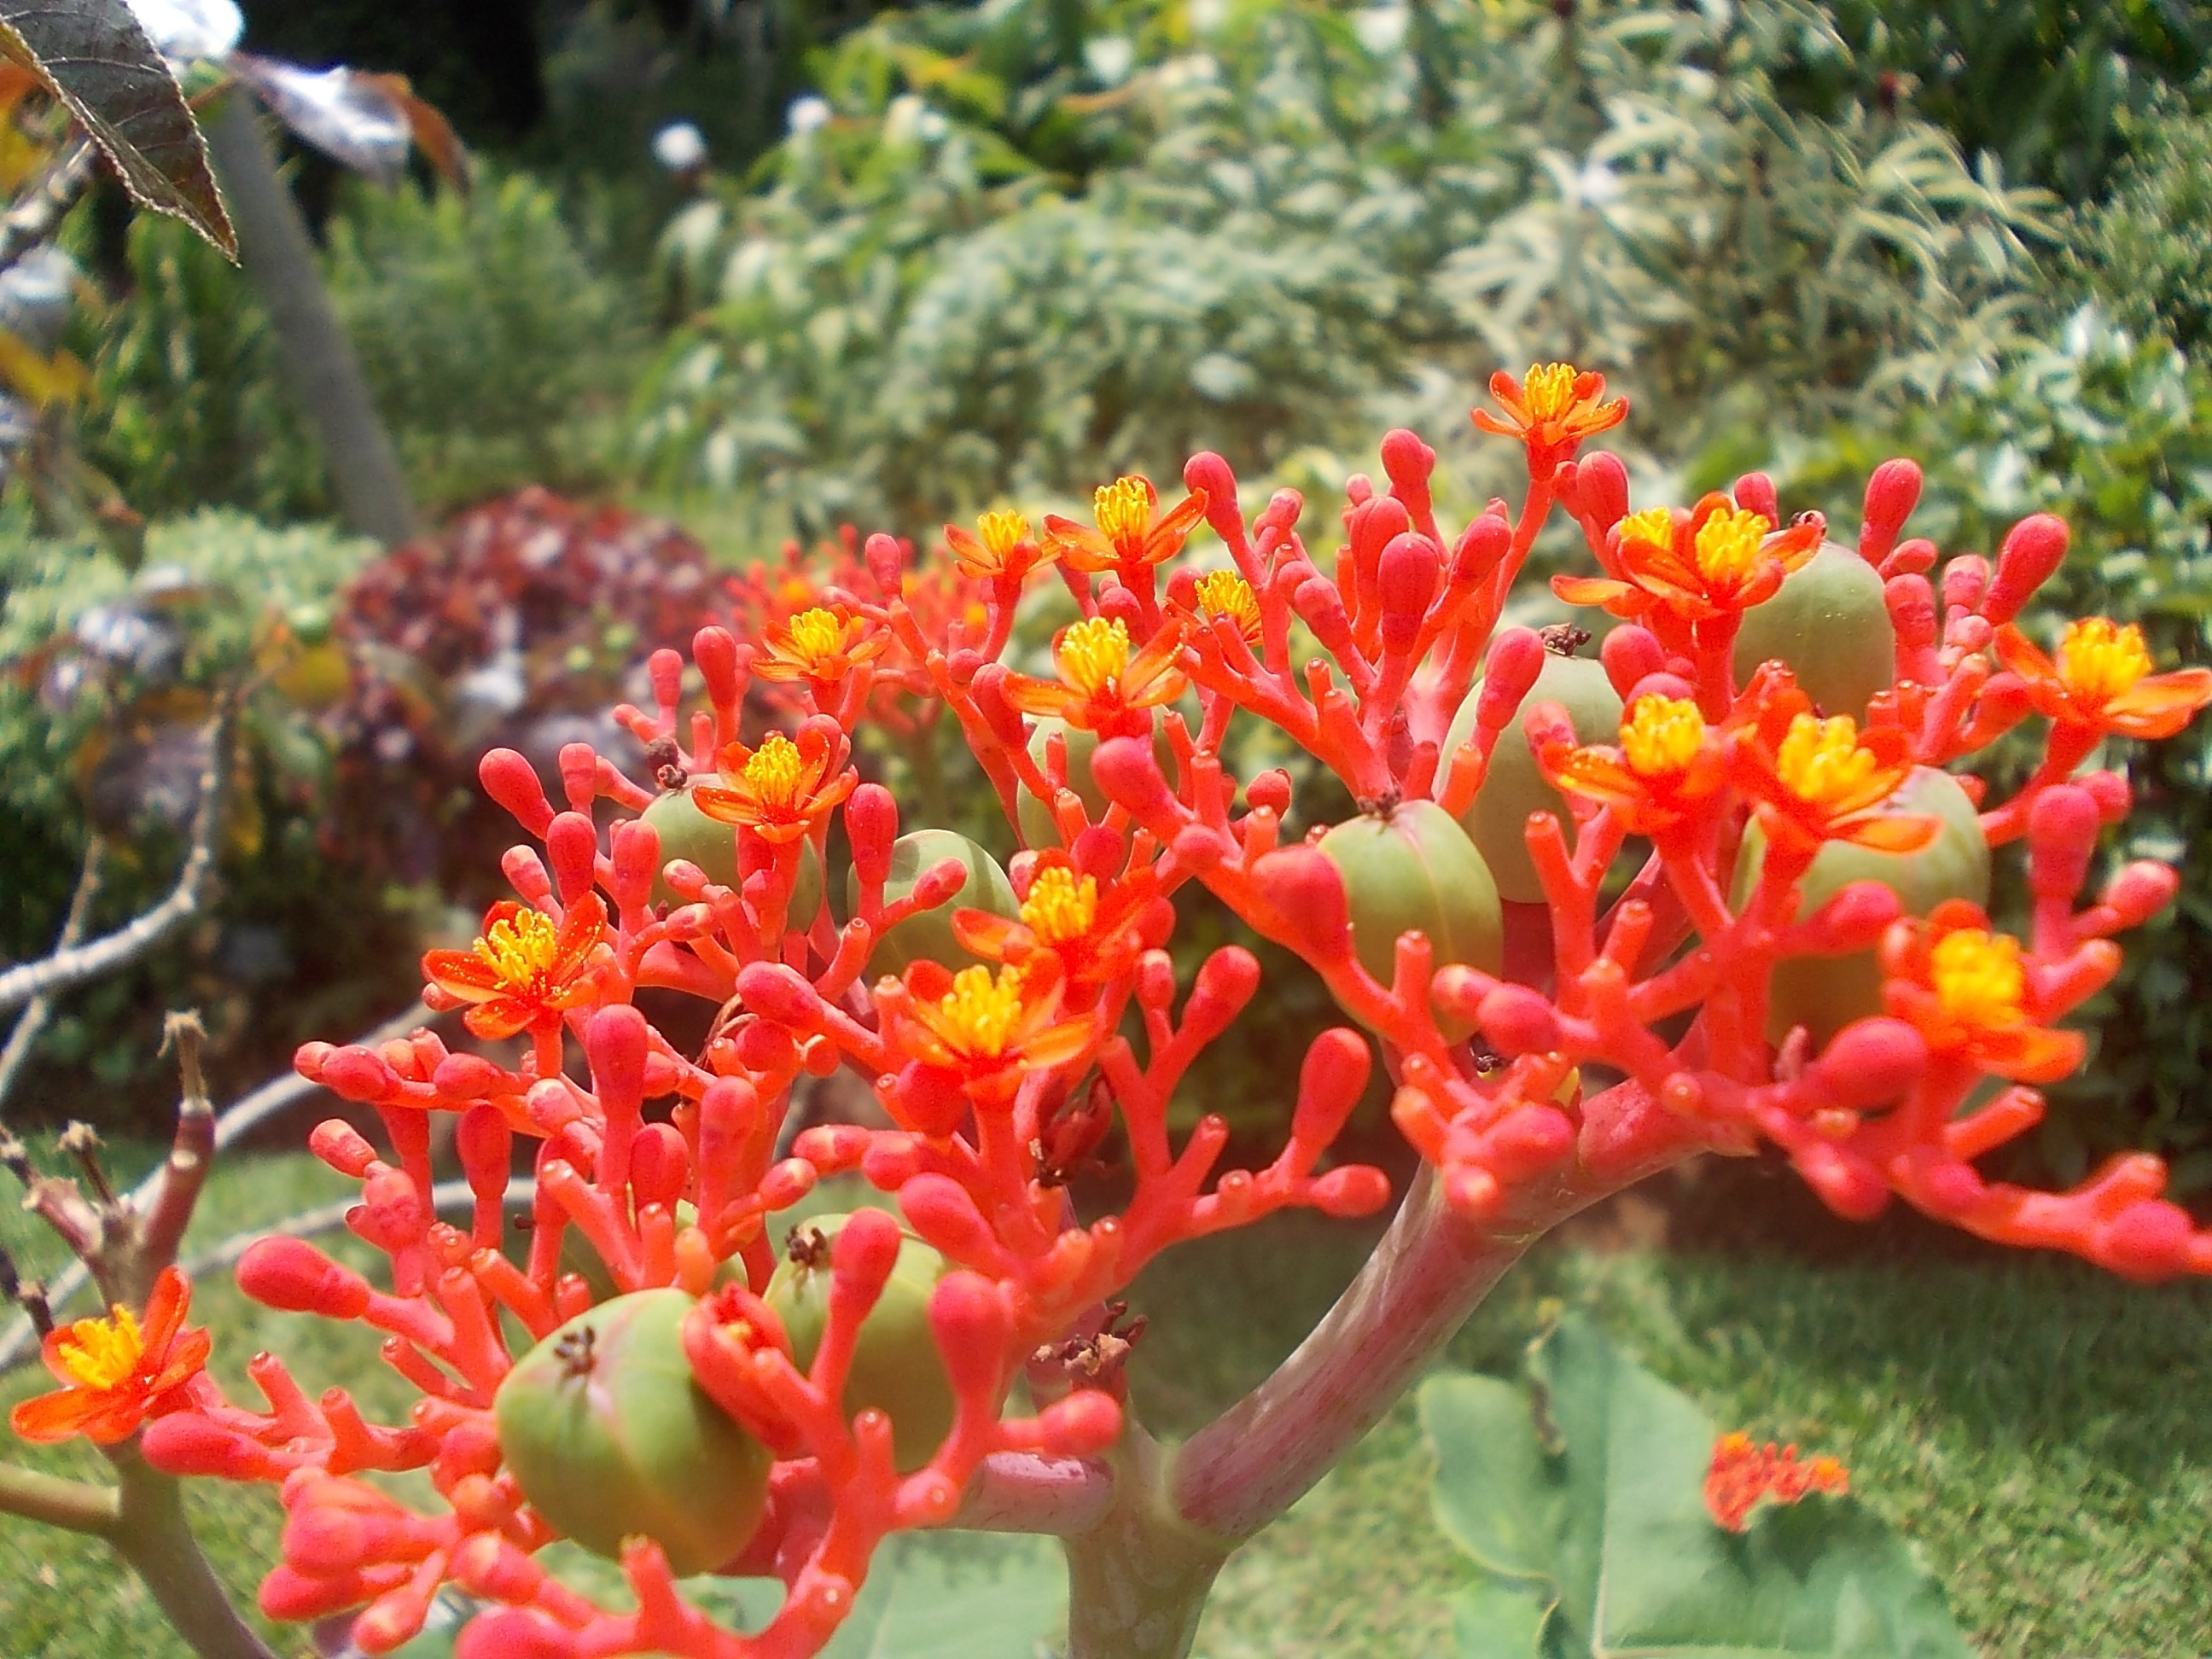
nature, plant, flower, produce, botany, garden, flora, wildflower, flowers, shrub, sri lanka, ceylon, flowering plant, peradeniya, land plant